Villa Park

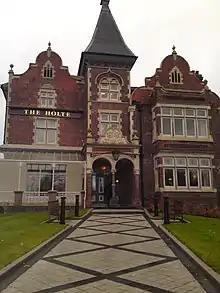
The Holte Hotel behind the Holte End, part of the original Aston Lower Grounds, refurbished in 2006

After winning the league championship in 1899, Villa's record-breaking average crowd of 21,000 allowed the club to invest in a two-stage ground improvement programme. The first stage extended the terrace covering on the Trinity Road side at the cost of £887; the second cost £1,300 and involved re-laying all terracing around the track to remedy a design flaw that caused poor sightlines for the majority of the crowd. In 1911, Villa bought the freehold of the ground for £8,250, the office buildings in the old aquarium and car park area for £1,500 and the carriage drive and bowling green for £2,000. This was the first stage in plans drawn up by Villa director Frederick Rinder that saw the capacity of Villa Park increased to 104,000.